Trevor Jones (artist)

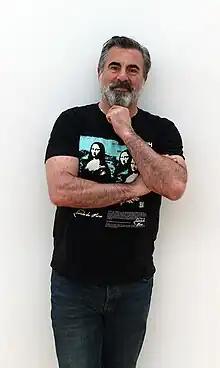
Photoshoot May 2023

Trevor Jones is a Canadian artist and early adopter of non-fungible tokens (NFTs).